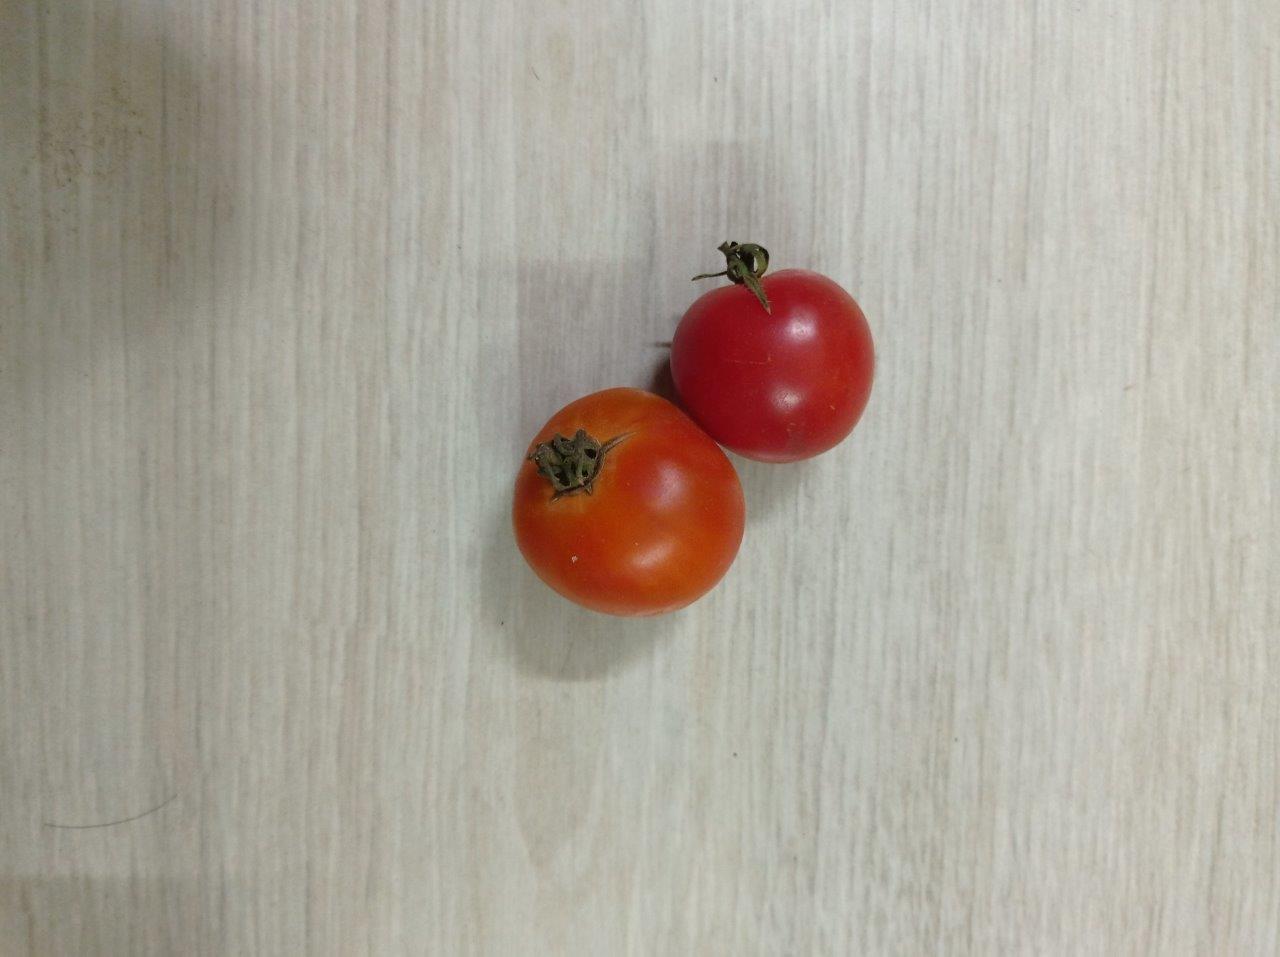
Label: Fresh